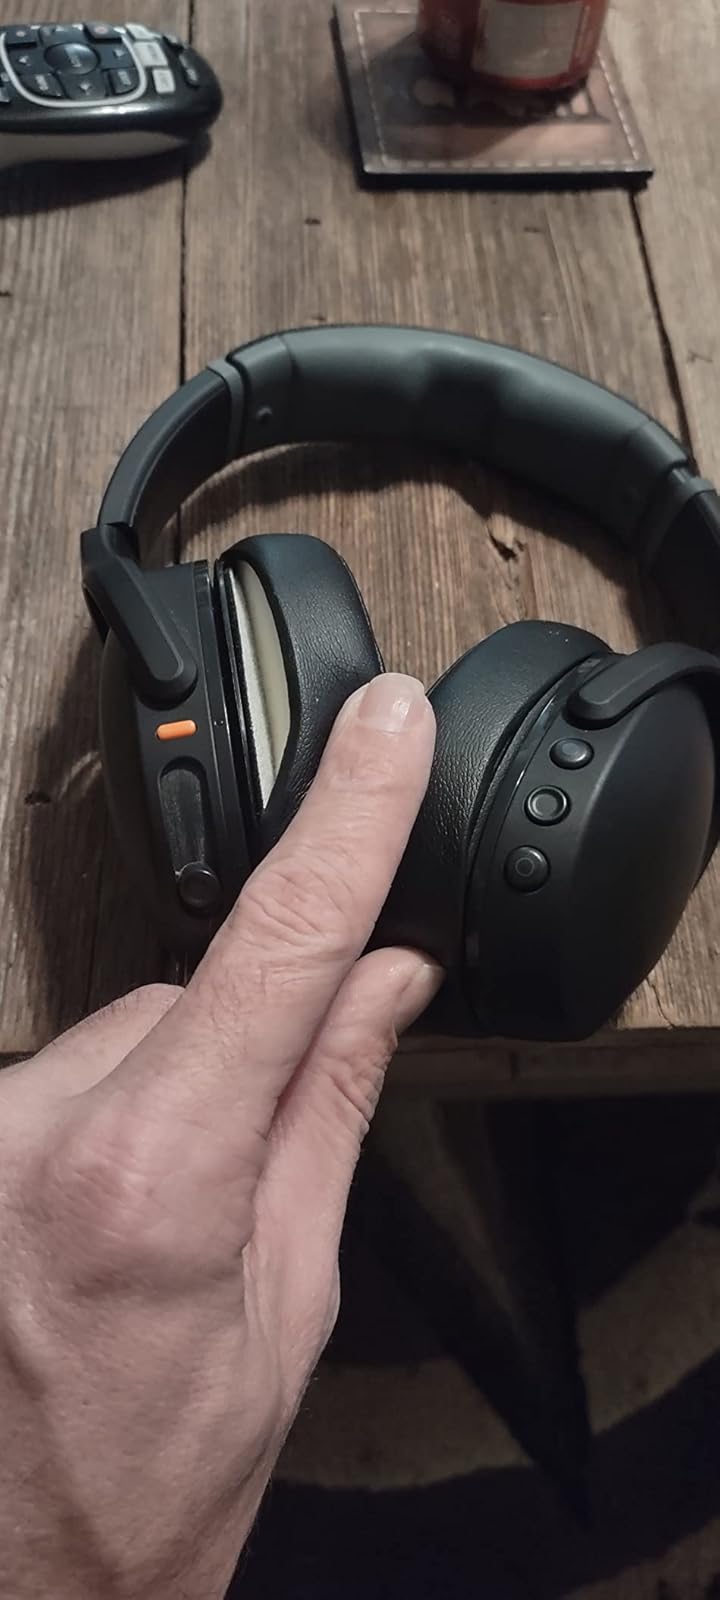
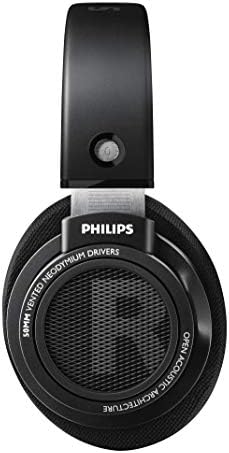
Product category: headphones
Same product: no